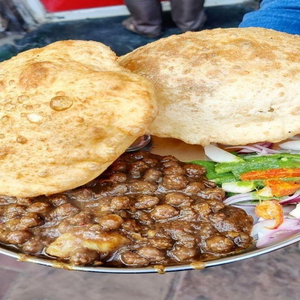
Dish: cholebhature